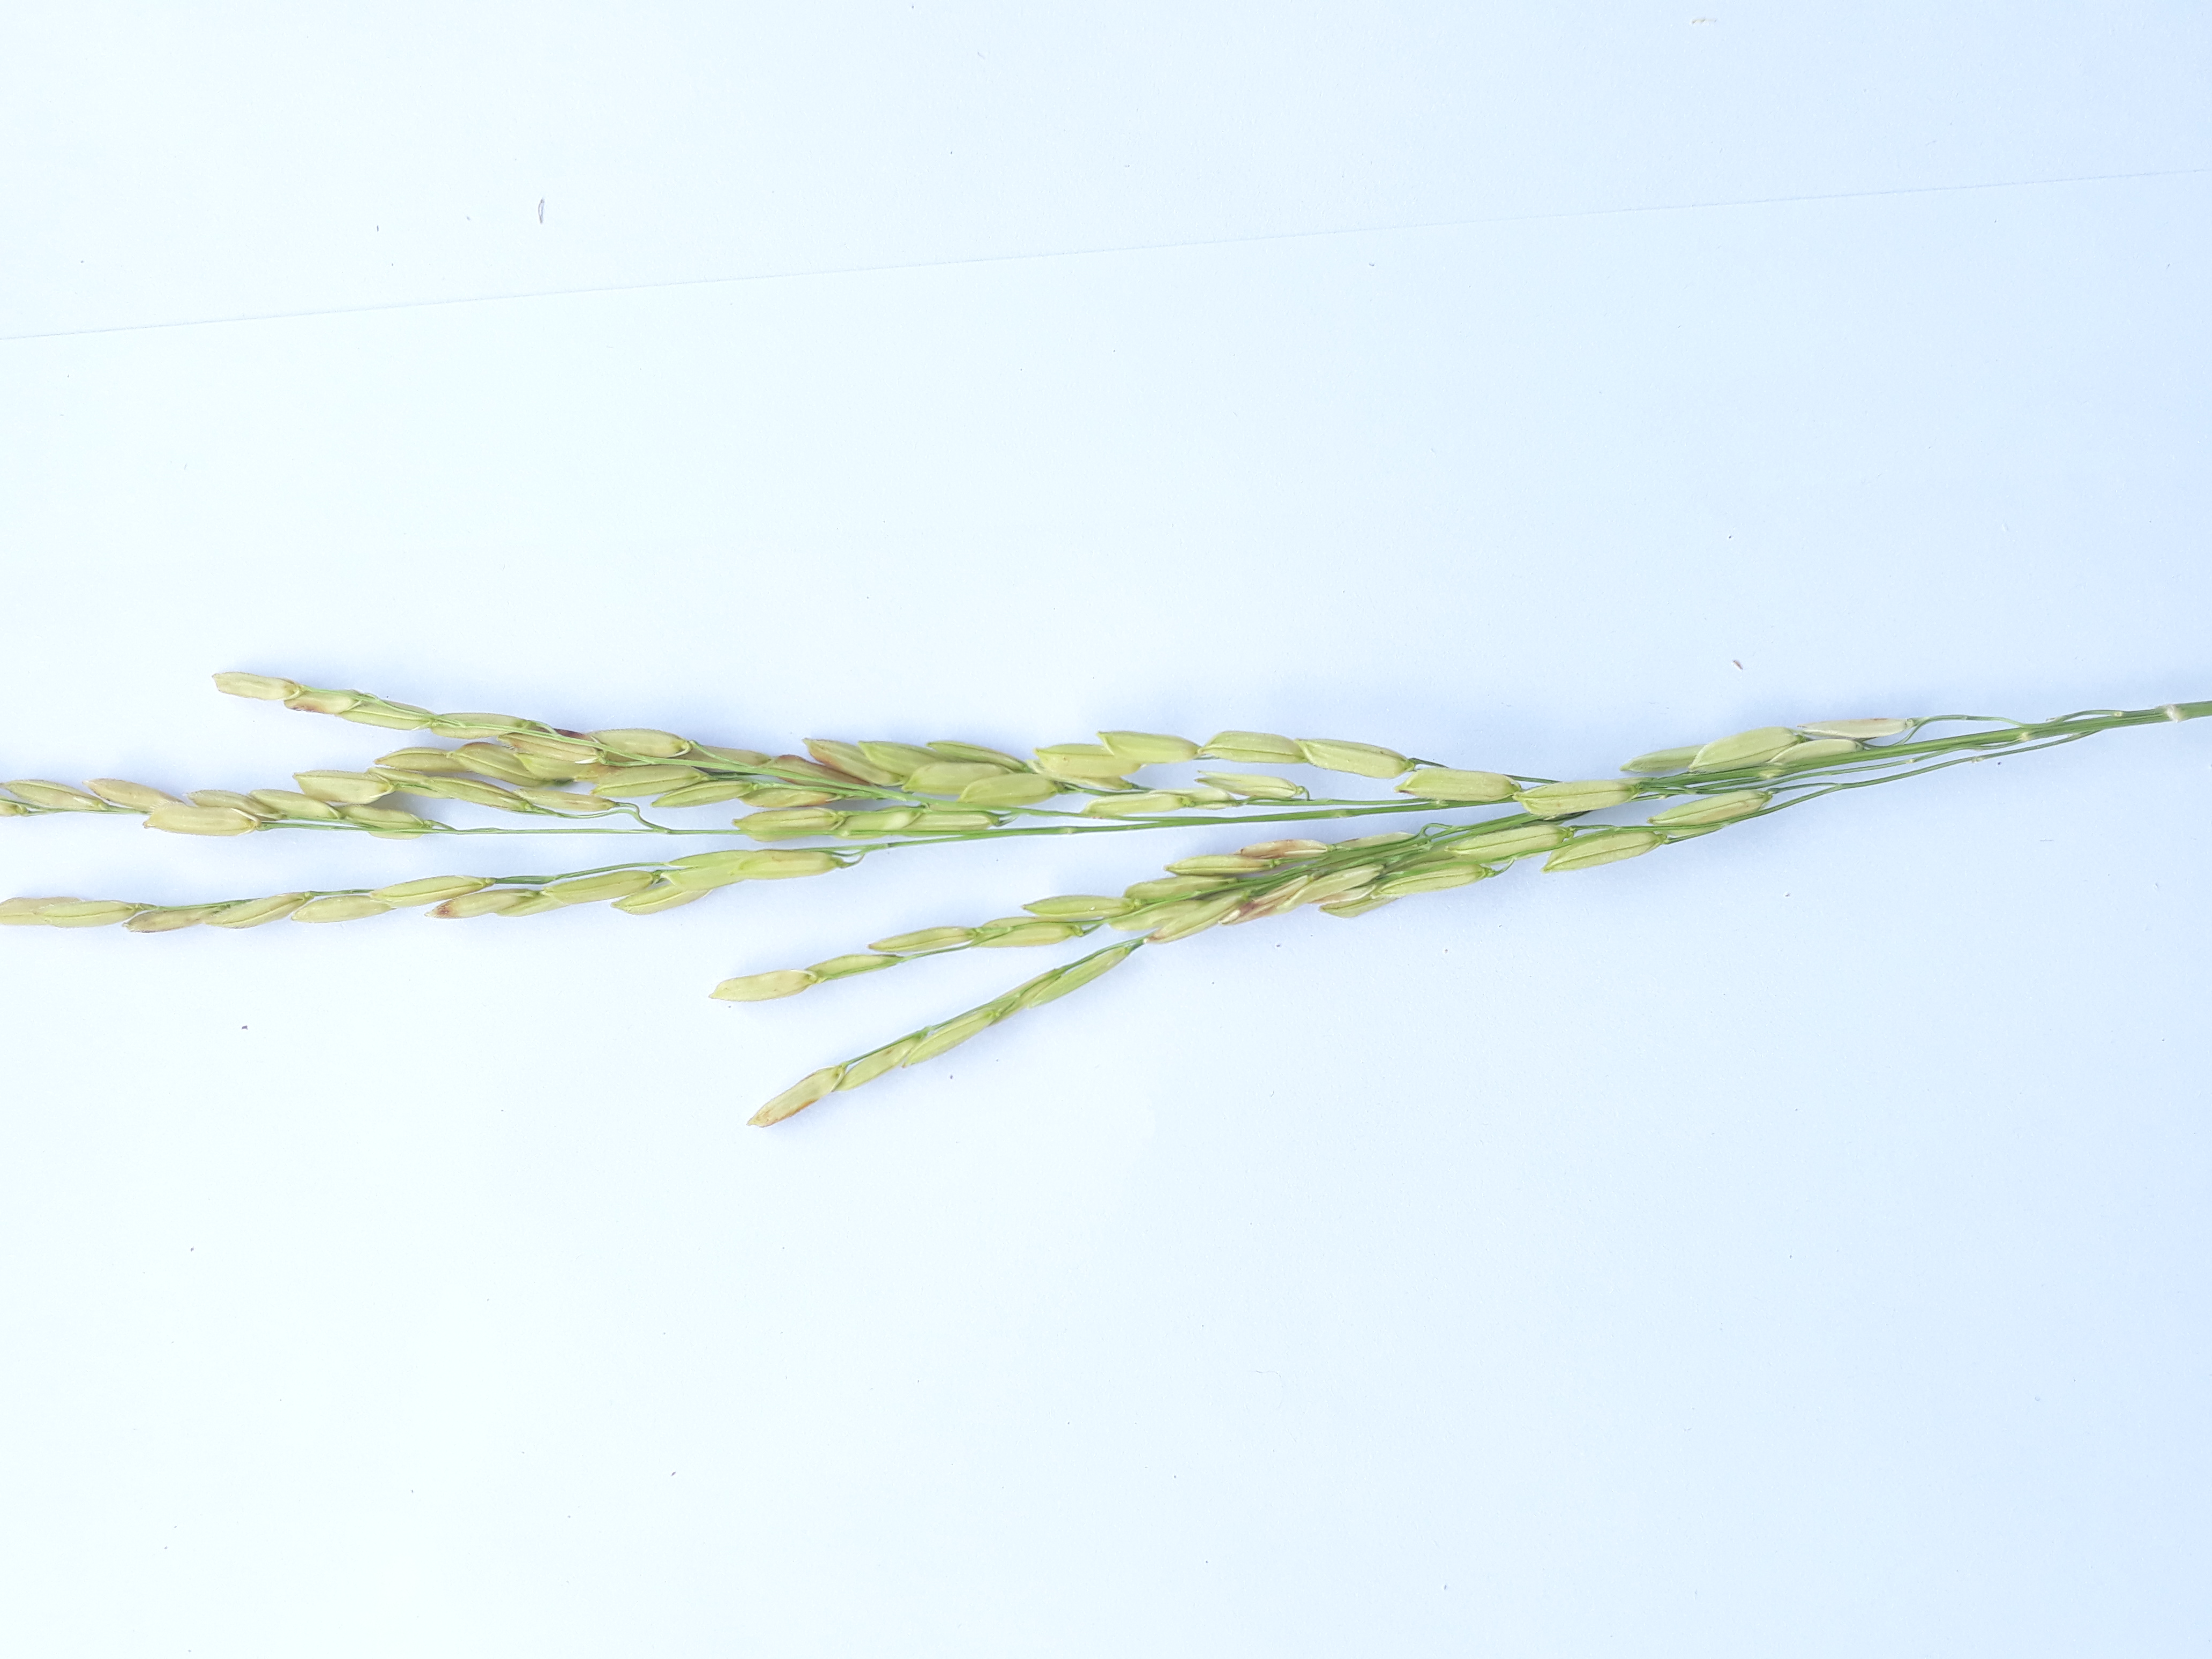
Label: Healthy